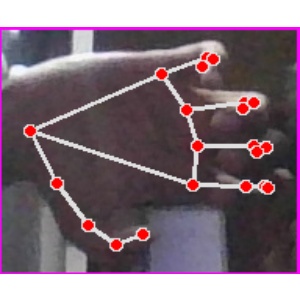
अक्षर: त